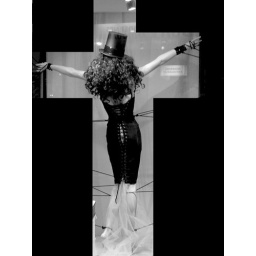
A view in black &amp;amp; white